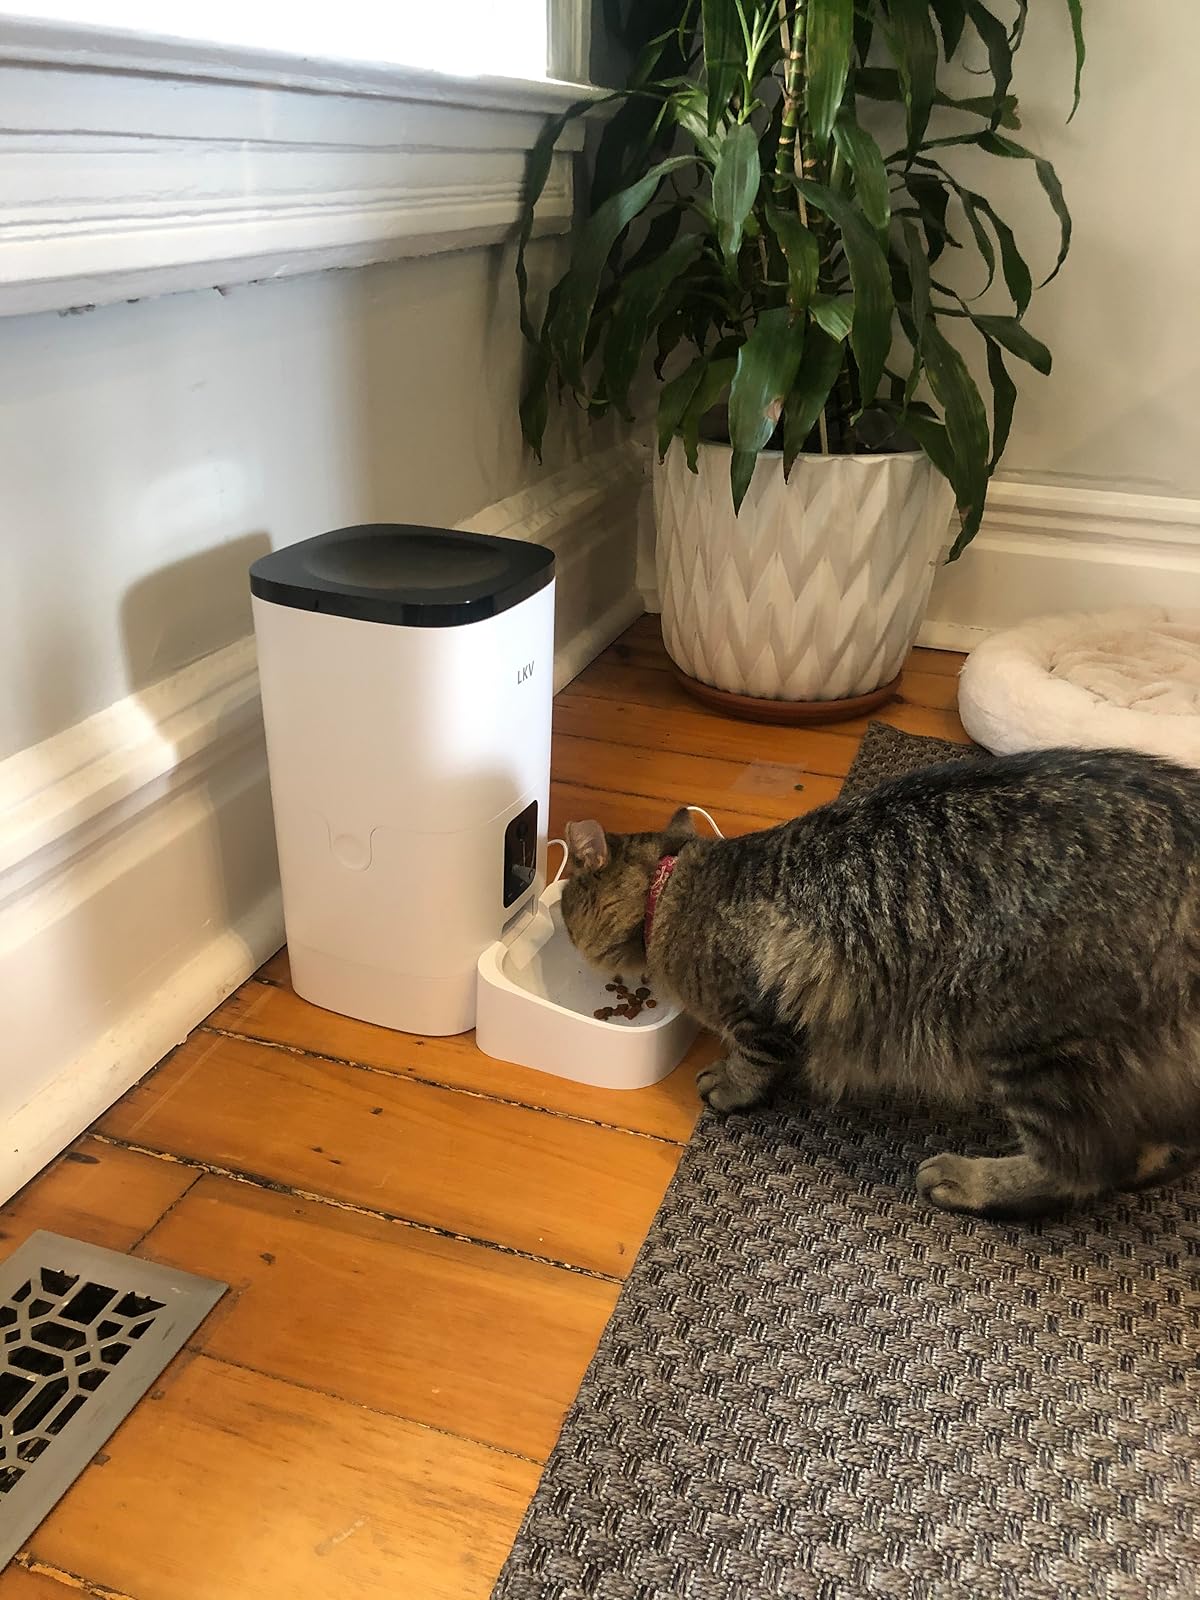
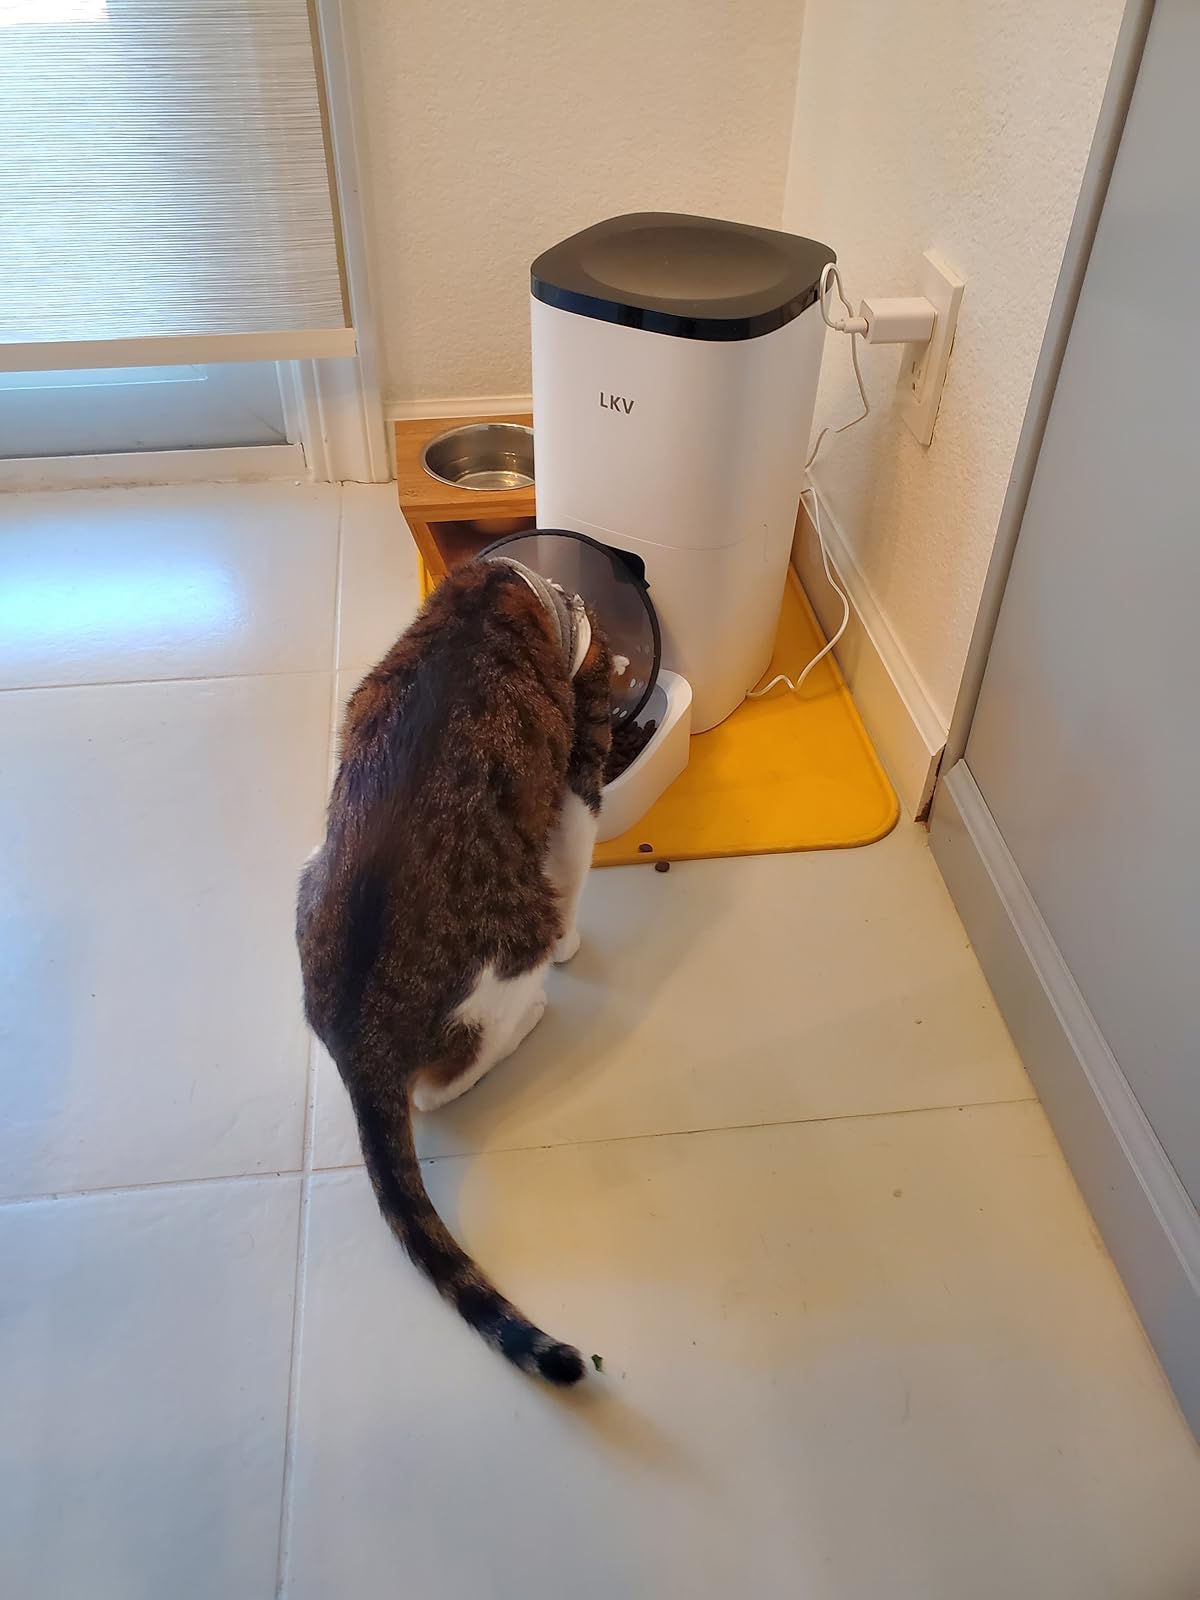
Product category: items_feeder
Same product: yes